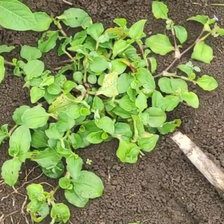
Weed species: Kena_(Commplina_benghalensio)